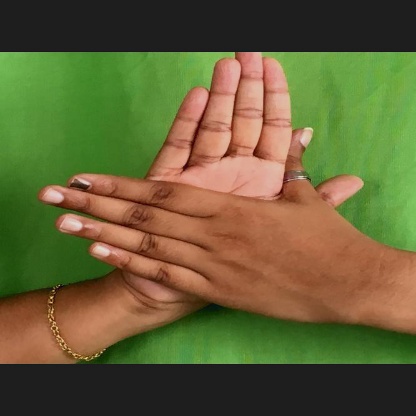
Mudra: Chakra